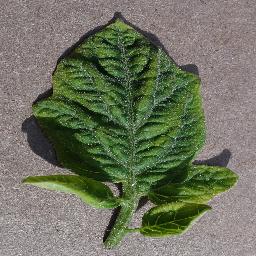
Label: Tomato___Tomato_Yellow_Leaf_Curl_Virus